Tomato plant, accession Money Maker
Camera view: tilt-top (135 deg); turntable rotation: 0 degrees
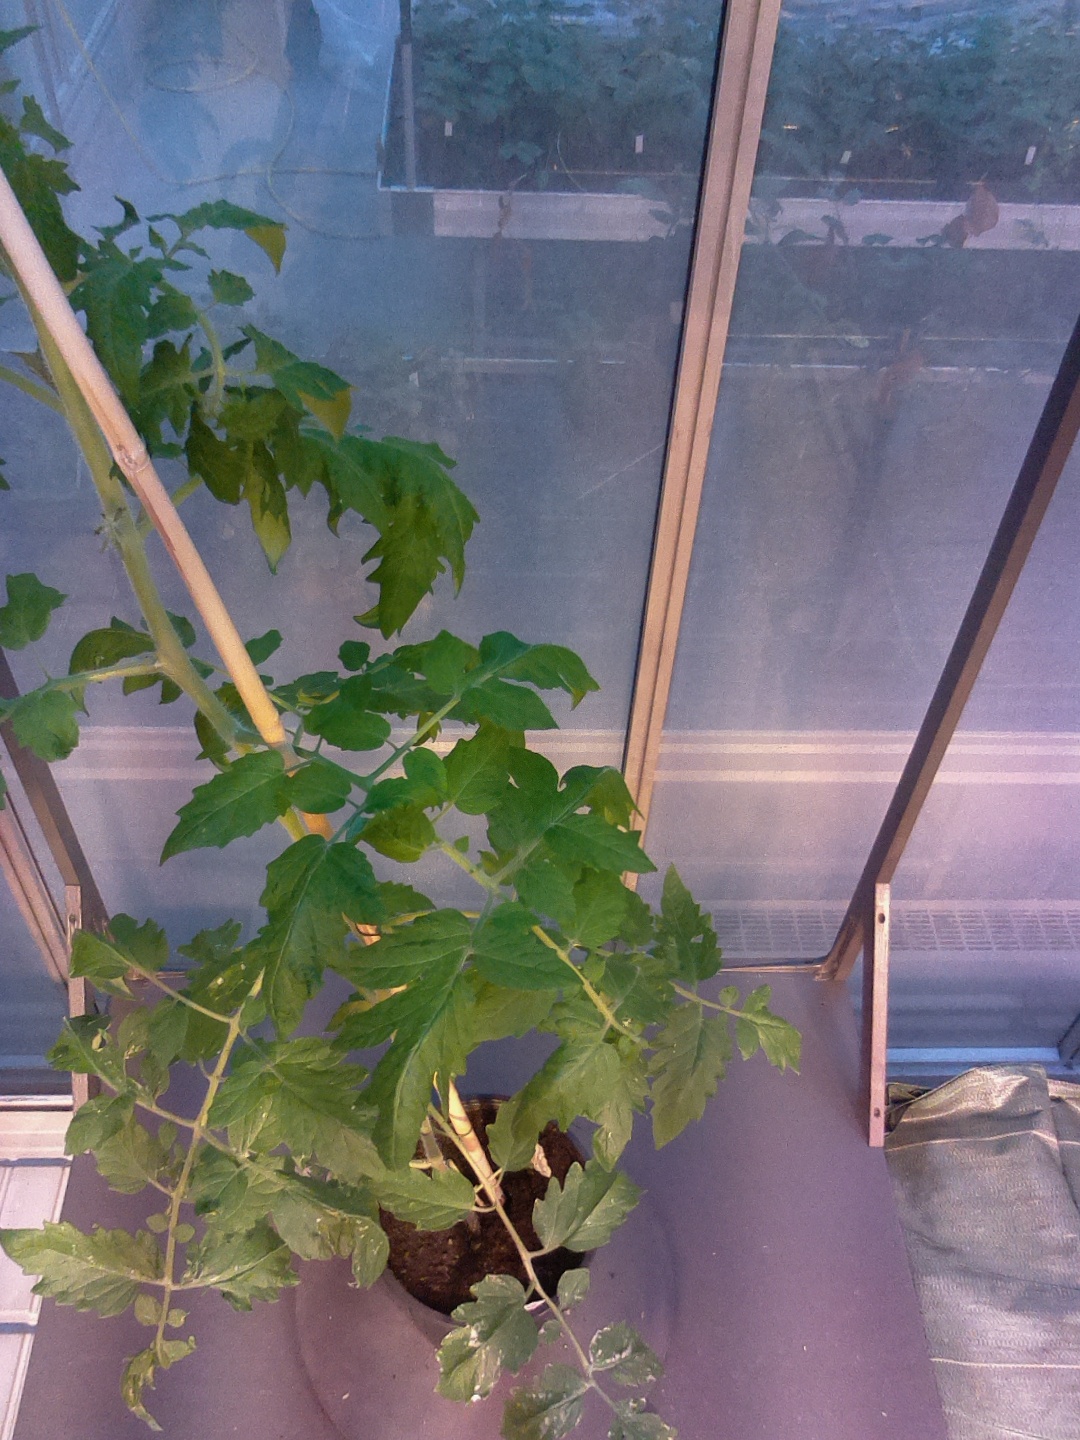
BBCH growth stage 21: 10%-20% Side shoots formed